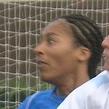
Age: 26